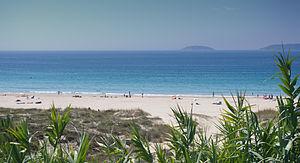
La plage de Montalvo est une plage galicienne située dans la commune de Sanxenxo dans la province de Pontevedra, en Espagne. Elle a une longueur de 950 mètres et de belles vues sur la Ria de Pontevedra.